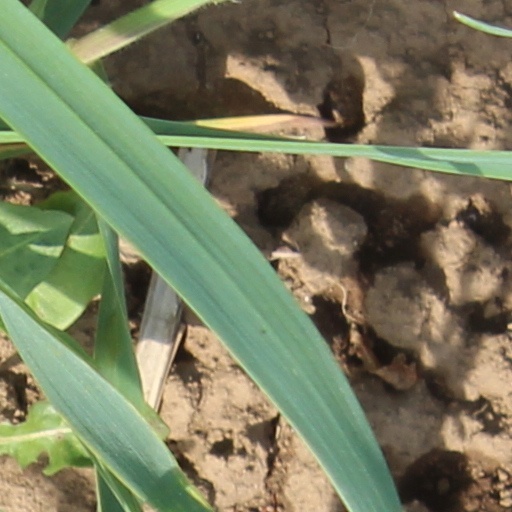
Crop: wheat